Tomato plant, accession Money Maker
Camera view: tilt-top (135 deg); turntable rotation: 120 degrees
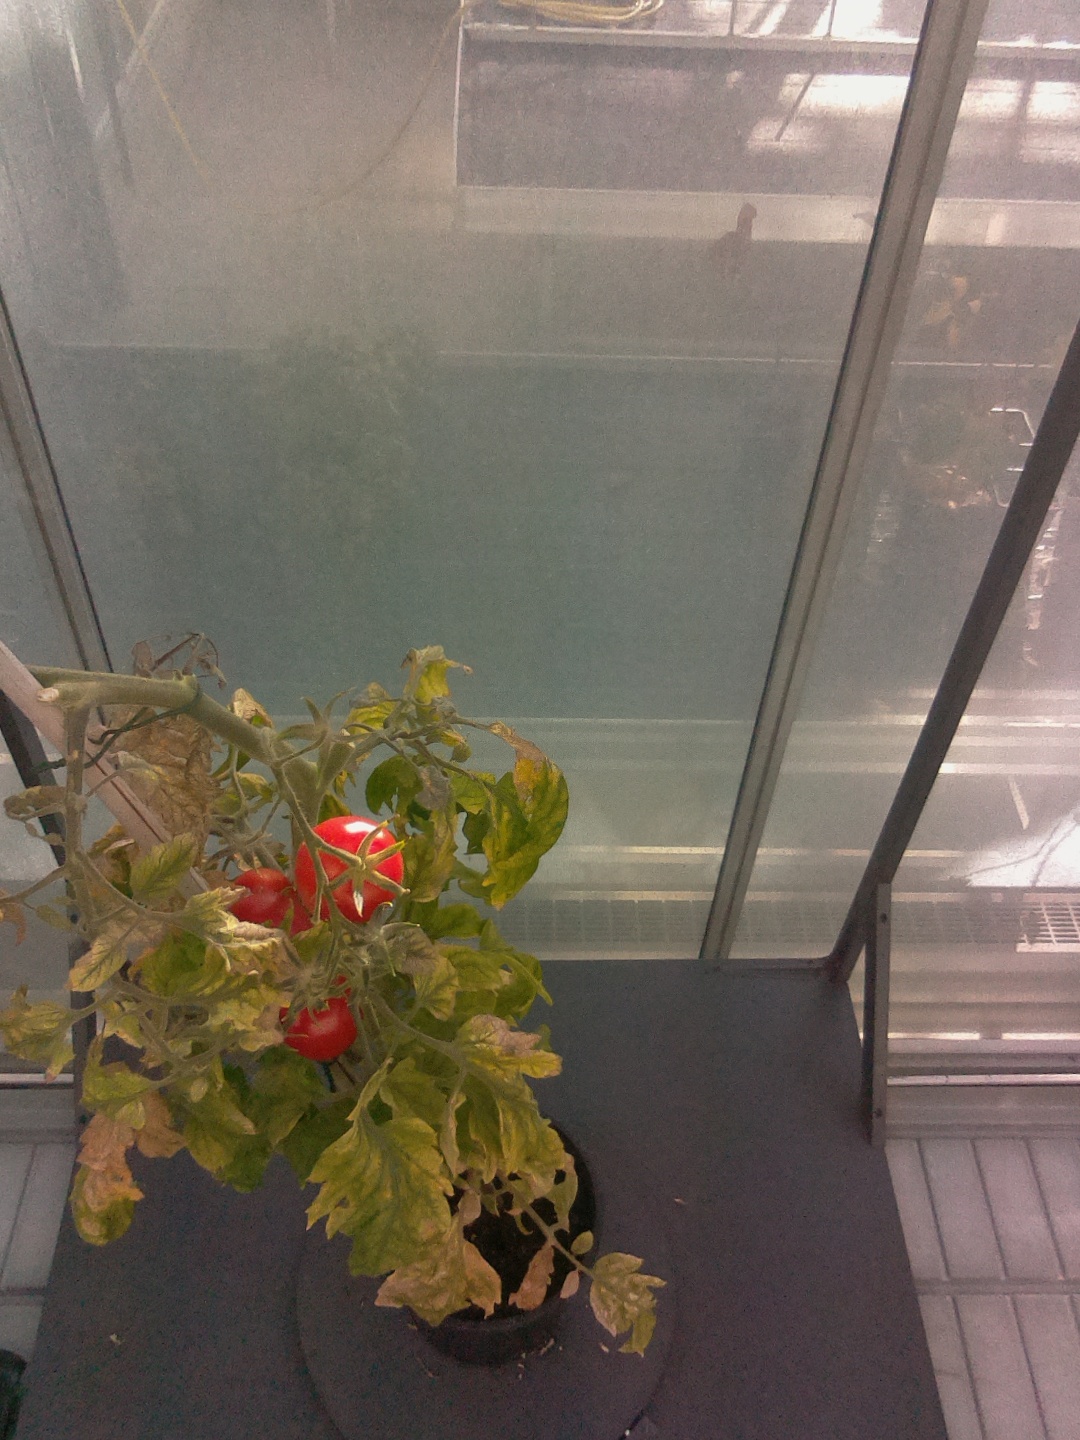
BBCH growth stage 85: 50%-60% of fruits show typical fully ripe color